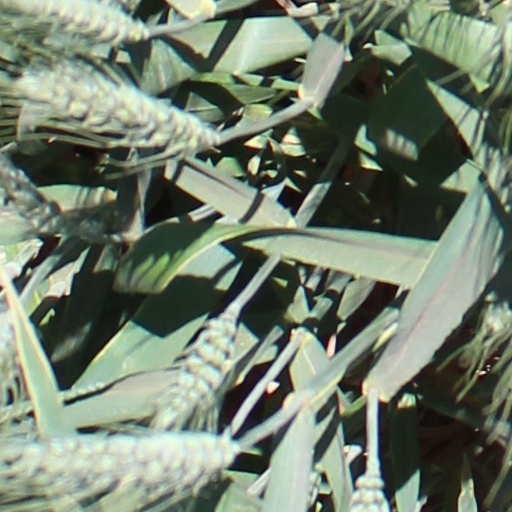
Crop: wheat